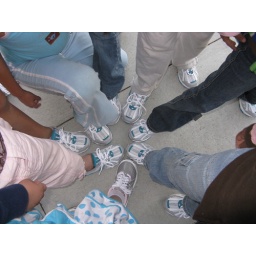
New Balance, a national sponsor of Girls on the Run, donates shoes every season to girls in need.